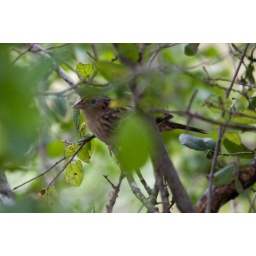
11/21/2009Cibolo, TXWarbler WoodsI was thinking grass hopper sparrow, I'm not sure. Notice the yellow above the lores and around the nape.